Betzdorf (Sieg) station

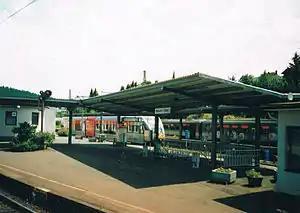
Betzdorf station in July 2001

Betzdorf (Sieg) station is in the town of Betzdorf in the German state of Rhineland-Palatinate. It is on the Sieg Railway ("Siegstrecke") and is the starting point of the Betzdorf–Haiger railway to Haiger/Dillenburg and the to Daaden.